Nil Solans

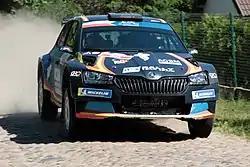
Solans at 2021 Rally Poland.

Solans won the Junior World Rally Championship and WRC-3 in 2017 He also was the winner of the GSeries Andorra three years in a row (2015, 2016 and 2017), champion of the Spanish Rally Championship Gravel (CERT) in 2020 and of Catalonia in the two-wheel-drive category in 2013, winner of the Copa de España (gravel) in 2013 and runner-up in the CERT in 2014.